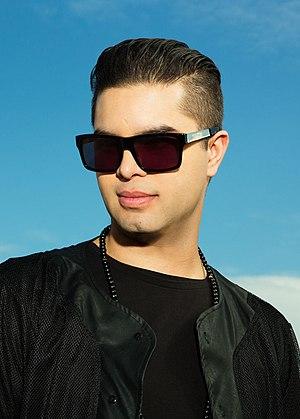
Troy Beetles, plus connu sous le nom de Datsik, est un producteur et DJ canadien. Il a réalisé son premier EP en printemps 2009, date depuis laquelle il a joué dans divers lieux du monde entier, y compris dans les festivals comme Coachella, Ultra Music Festival, EDC Las Vegas, Stereosonic, Boonstock, Shambhala Music Festival, Electric Zoo et Identity.